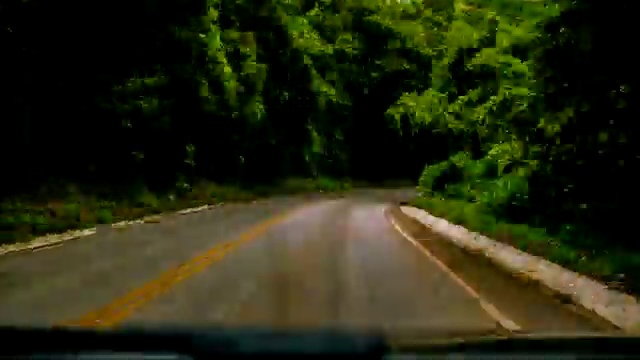
Fire: no
Smoke: no